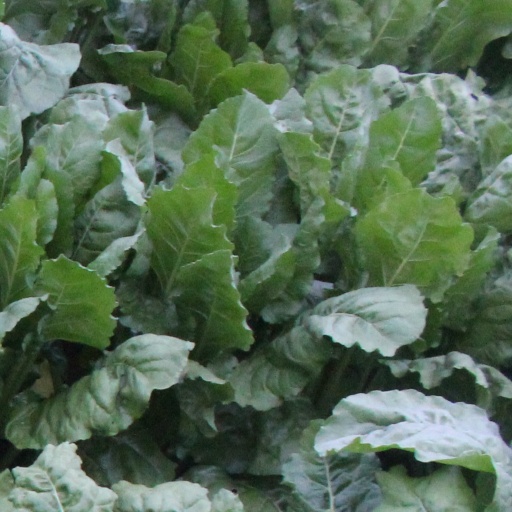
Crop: sugar beet